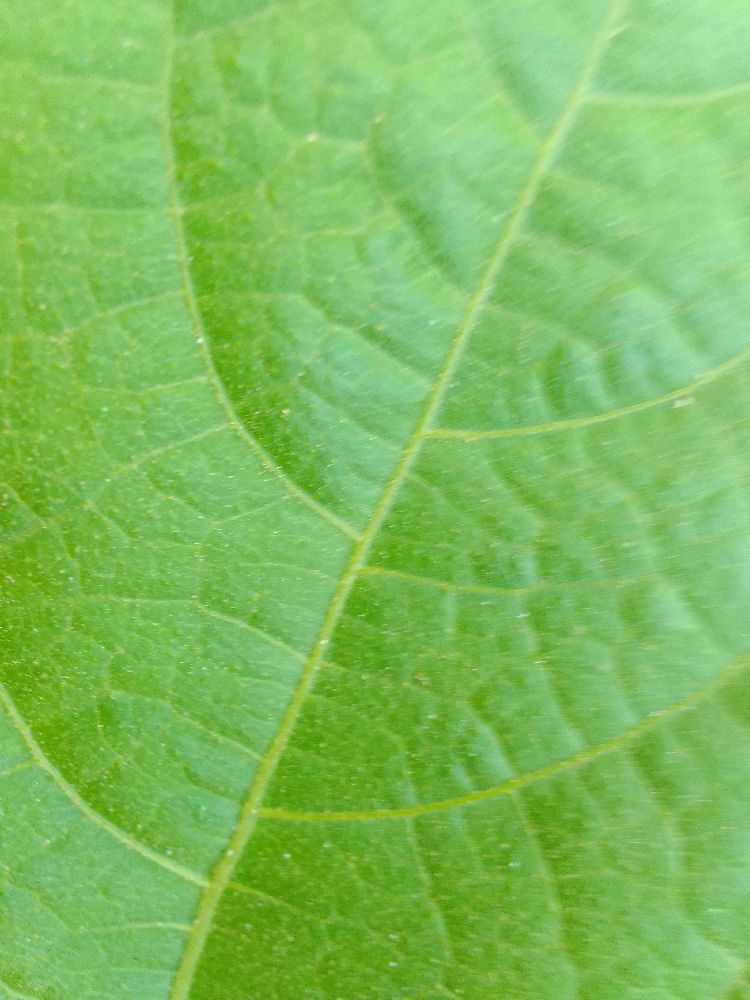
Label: healthy